Nanette Newman

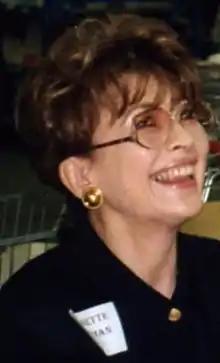
Newman in 2008

Nanette Newman (born 29 May 1934) is an English actress and author. She appeared in nine films directed by her husband Bryan Forbes, including "Séance on a Wet Afternoon" (1964), "The Whisperers" (1967), "Deadfall" (1968), "The Stepford Wives" (1975) and "International Velvet" (1978), for which she won the Evening Standard Film Award for Best Actress. She was also nominated for the BAFTA Award for Best Actress in a Leading Role for another Forbes-directed film, "The Raging Moon" (1971).